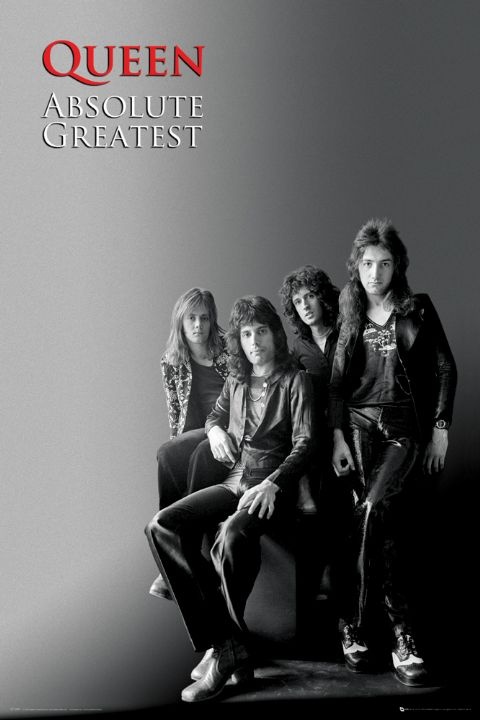
Queen Absolute Greatest Poster
Music posters - Queen & Freddie Mercury posters at panicposters.com: Queen poster featuring the classic Queen line up of Freddie Mercury, Brian May, Roger Taylor and John Deacon. Official Queen poster.
Brand: Panicposters
Category: Arts & Entertainment > Hobbies & Creative Arts > Musical Instruments > Electronic Musical Instruments > Sound Synthesizers